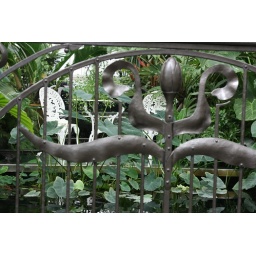
Iron fence design and garden chairs in the lilly pad pool room